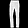
Label: Trouser